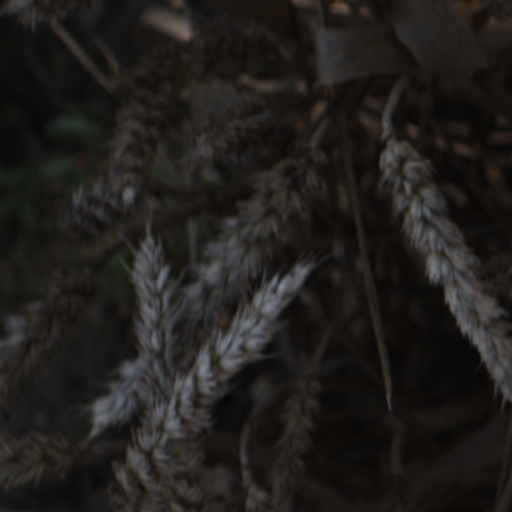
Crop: wheat